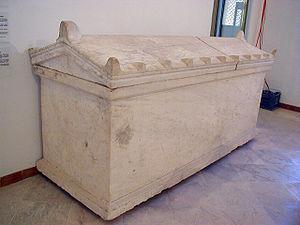
Le musée national de Carthage est un musée archéologique situé sur la colline de Byrsa au cœur de la ville de Carthage en Tunisie. C'est l'un des deux principaux musées archéologiques de Tunisie avec le musée national du Bardo.
La nécropole des Rabs, appelée aussi nécropole de Sainte-Monique ou encore nécropole de Bordj-Djedid, est un cimetière d'époque punique situé sur le site archéologique de Carthage en Tunisie, et qui a fait l'objet de fouilles à la fin du XIXᵉ siècle et au début du XXᵉ siècle.